Pendleton railway station

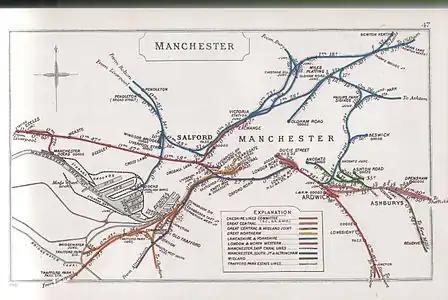
A 1910 Railway Clearing House Junction Diagram showing railways in the vicinity of Pendleton (upper left; shown here as "PENDLETON (BROAD STREET)")

The new lines opened in stages to goods traffic during 1887–88, and to passengers on 1 June 1889; on that day the station initially named "Pendleton Broad Street" was also opened. It had four platforms, as it served both the Bolton line (via the Brindle Heath Junction–Agecroft Junction connection) and the new Wigan line.